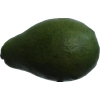
Label: green_avocado